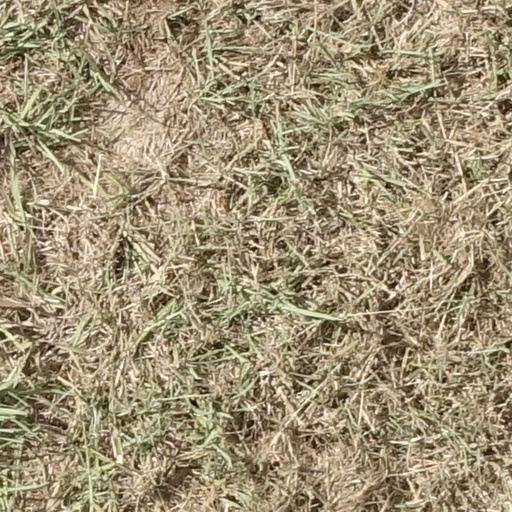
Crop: sorghum